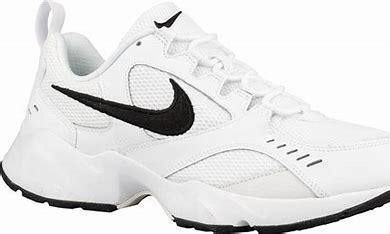
Brand: Nike
Model: Air Heights